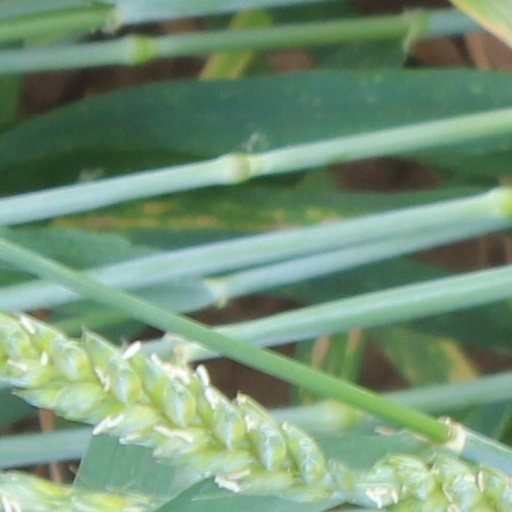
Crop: wheat